Black Cat roundabout

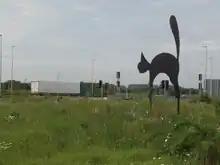
Black cat roundabout on A1

A metal black cat sign was installed on the roundabout in January 2004, taking its shape from the cat on the original garage clock tower. During construction of the Great Barford bypass the black cat was temporarily relocated to the construction site office, before a second larger cat was returned to the roundabout upon completion in 2006. However, this sign was stolen during the summer of 2007. On 12 August 2008 it was announced that a third replacement Black Cat had been installed on the roundabout. In April 2009 the original sign was returned (albeit to a different location), accompanied by a note saying it had been found in a ditch.